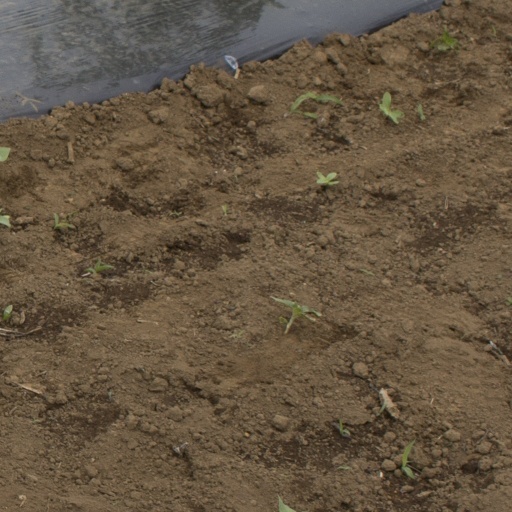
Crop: Jerusalem artichoke